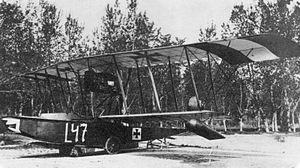
La Première Guerre mondiale voit le plein essor des premiers avions militaires, après de timides tâtonnements et utilisations avant guerre.